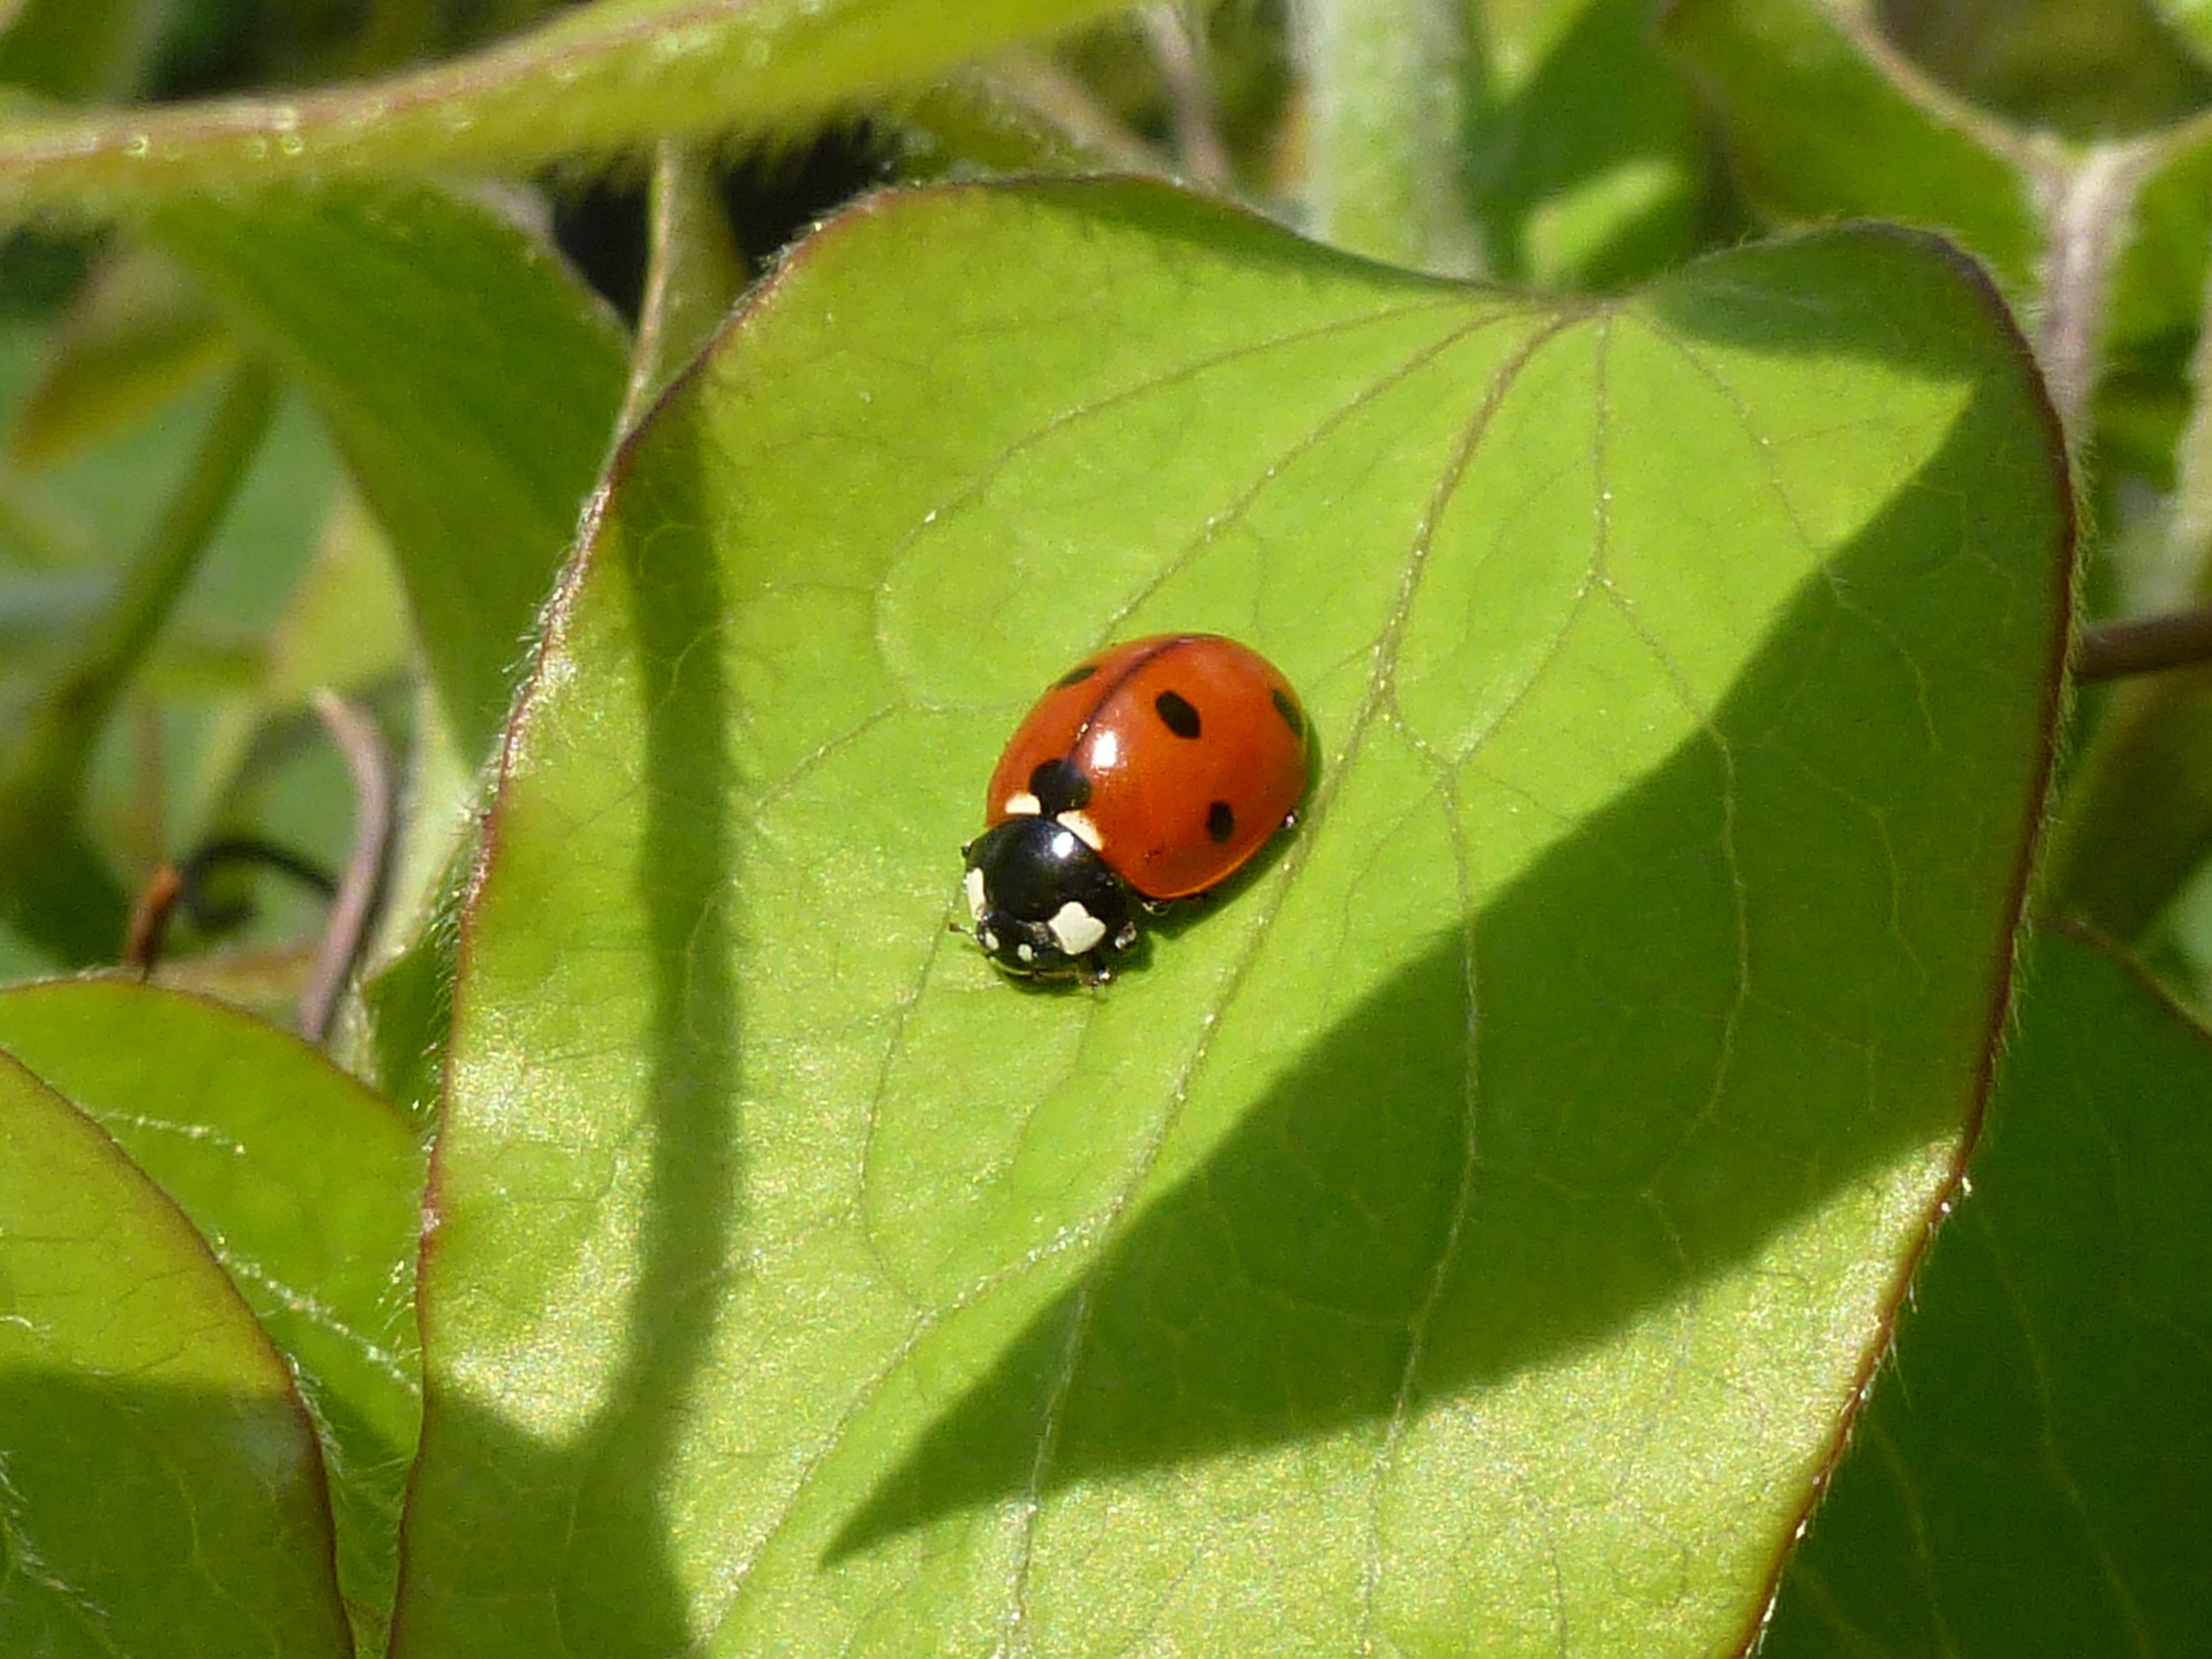
nature, leaf, flower, green, insect, ladybug, close, fauna, ladybird, invertebrate, animals, beetle, macro photography, lucky charm, leaf beetle, red dots